Iztapalapa

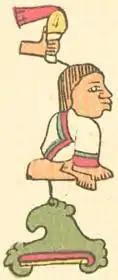
Image of Xilomatzin, one of the rulers of Culhuacan

Culhuacan was moved to a site called Tollantzingo in the 950s, and shortly after that migrants from Tula came into the area to settle as well, bringing with them the worship of Quetzalcoatl. Other pre-Hispanic settlements in the Iztapalapa area were established and grew as well, including Hitzilopochco (Churubusco), Mexicaltzingo and Iztapalapa. These would be the four main settlements of the area, with close relations that would last into the colonial era, when they were part of the Mexicaltzingo corregimiento. The village of Iztapalapa has its origins in the fall of Teotihuacan in the 8th century. Ancient Iztapalapa has alliances and disputes mostly with the other dominions with economies based on chinampas, such as Xochimilco, Chalco and Mixquic.